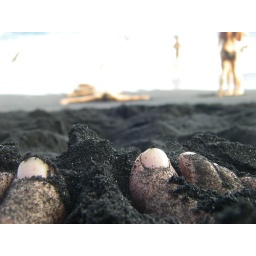
my toes in the sand at kehena beach